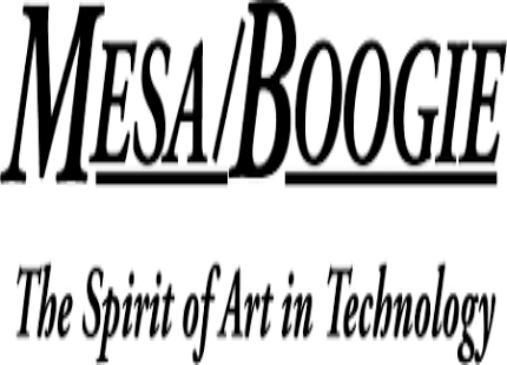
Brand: mesa boogie
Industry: Clothes